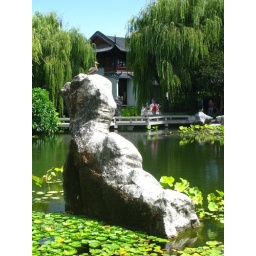
I was amused by the duck sitting on the head of the stone &amp;quot;dragon&amp;quot; in the lake